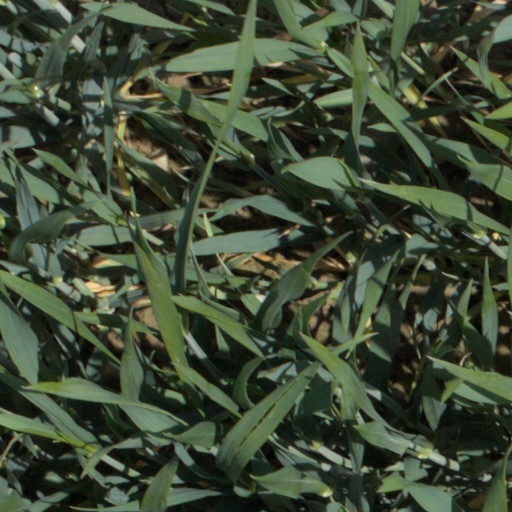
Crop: wheat